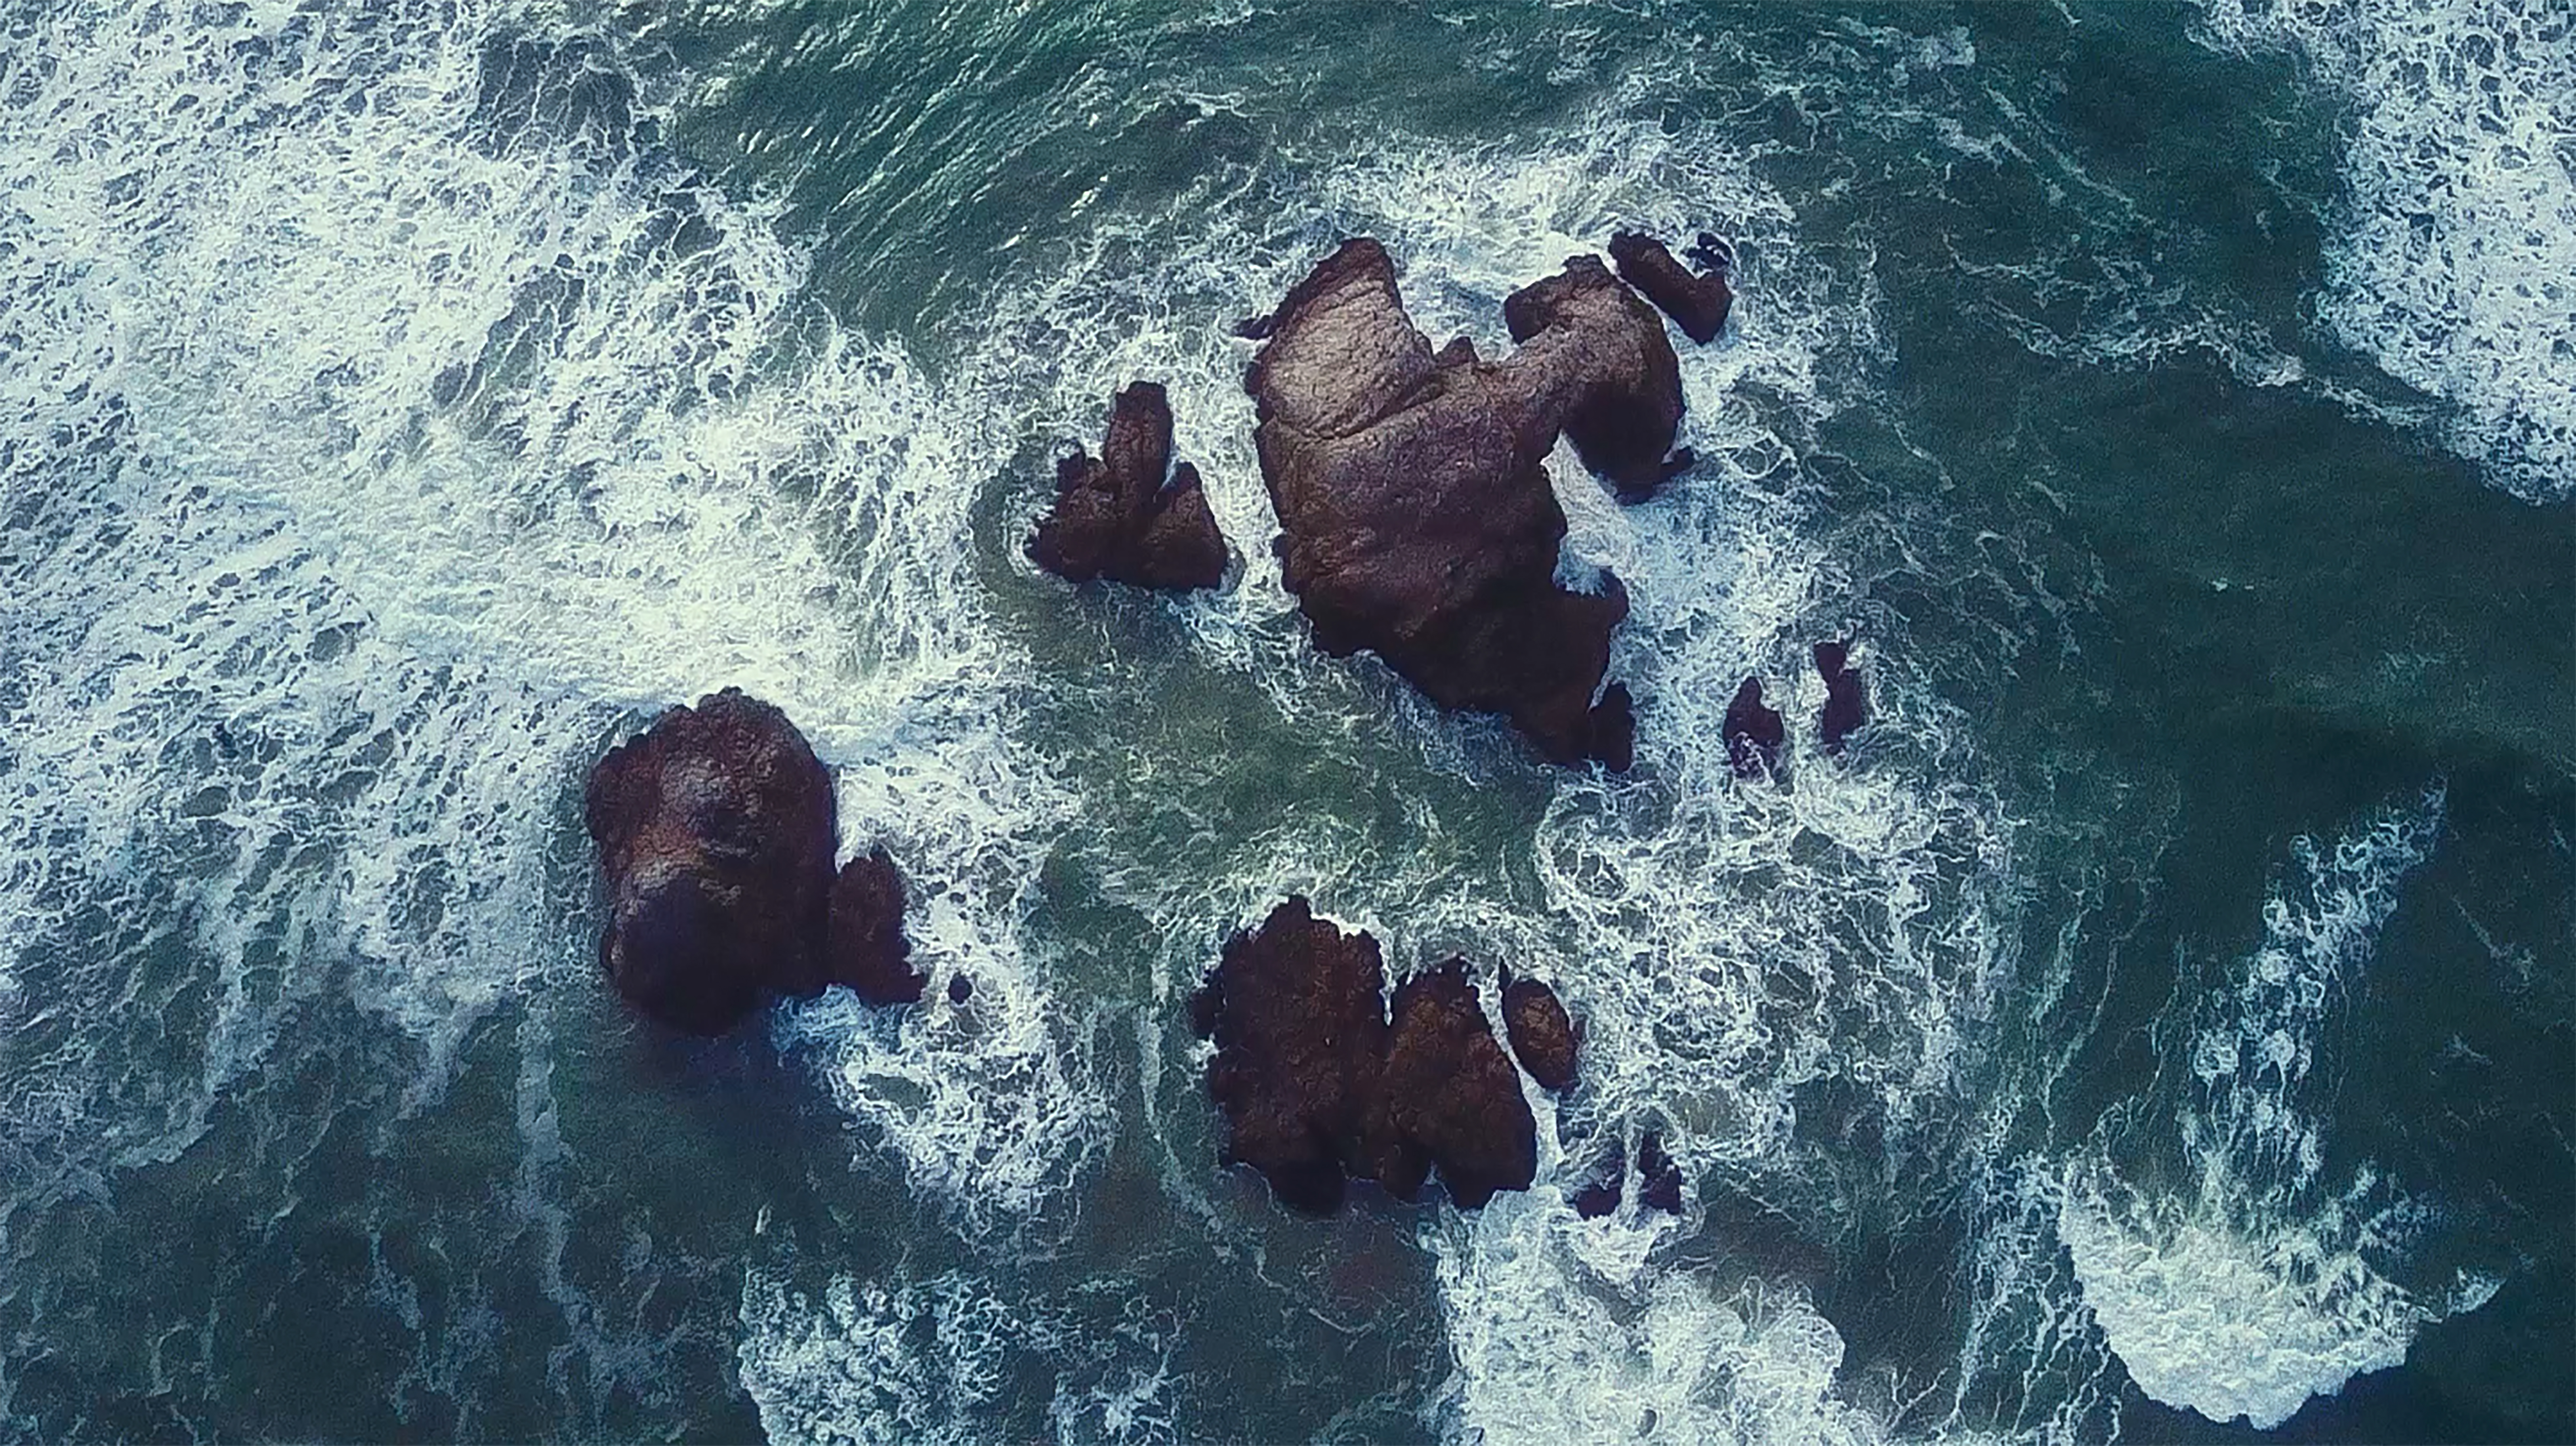
ocean, heavy waves, waves, windy waves, wind, rocks, aerial, white, caps, island, water, sky, wet, sea, wave, rock, fun, terrain, coastal and oceanic landforms, vacation, leisure, cliff, underwater